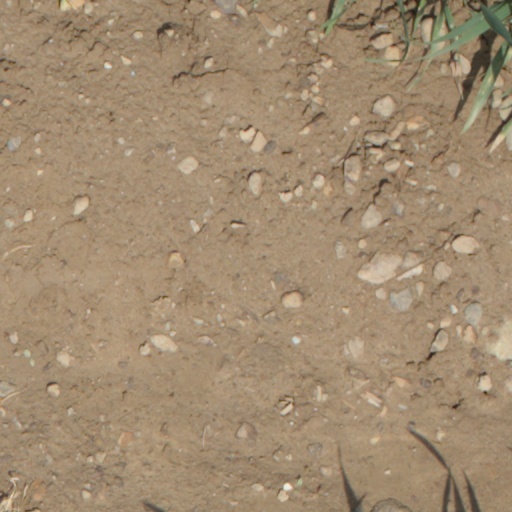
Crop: wheat